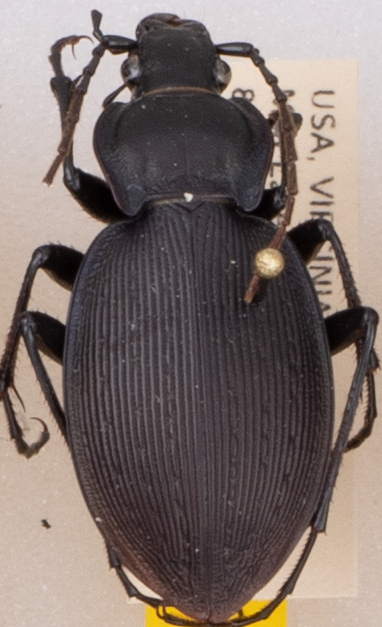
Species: Carabus goryi
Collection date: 2021-06-01
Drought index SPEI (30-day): -1.85
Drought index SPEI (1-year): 0.678
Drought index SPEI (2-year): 1.45